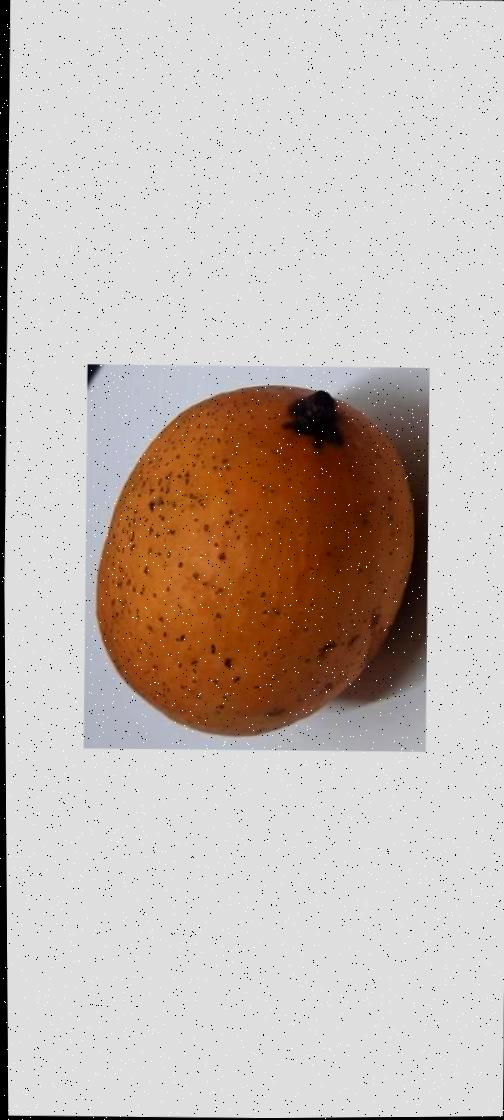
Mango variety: Ashshina Classic